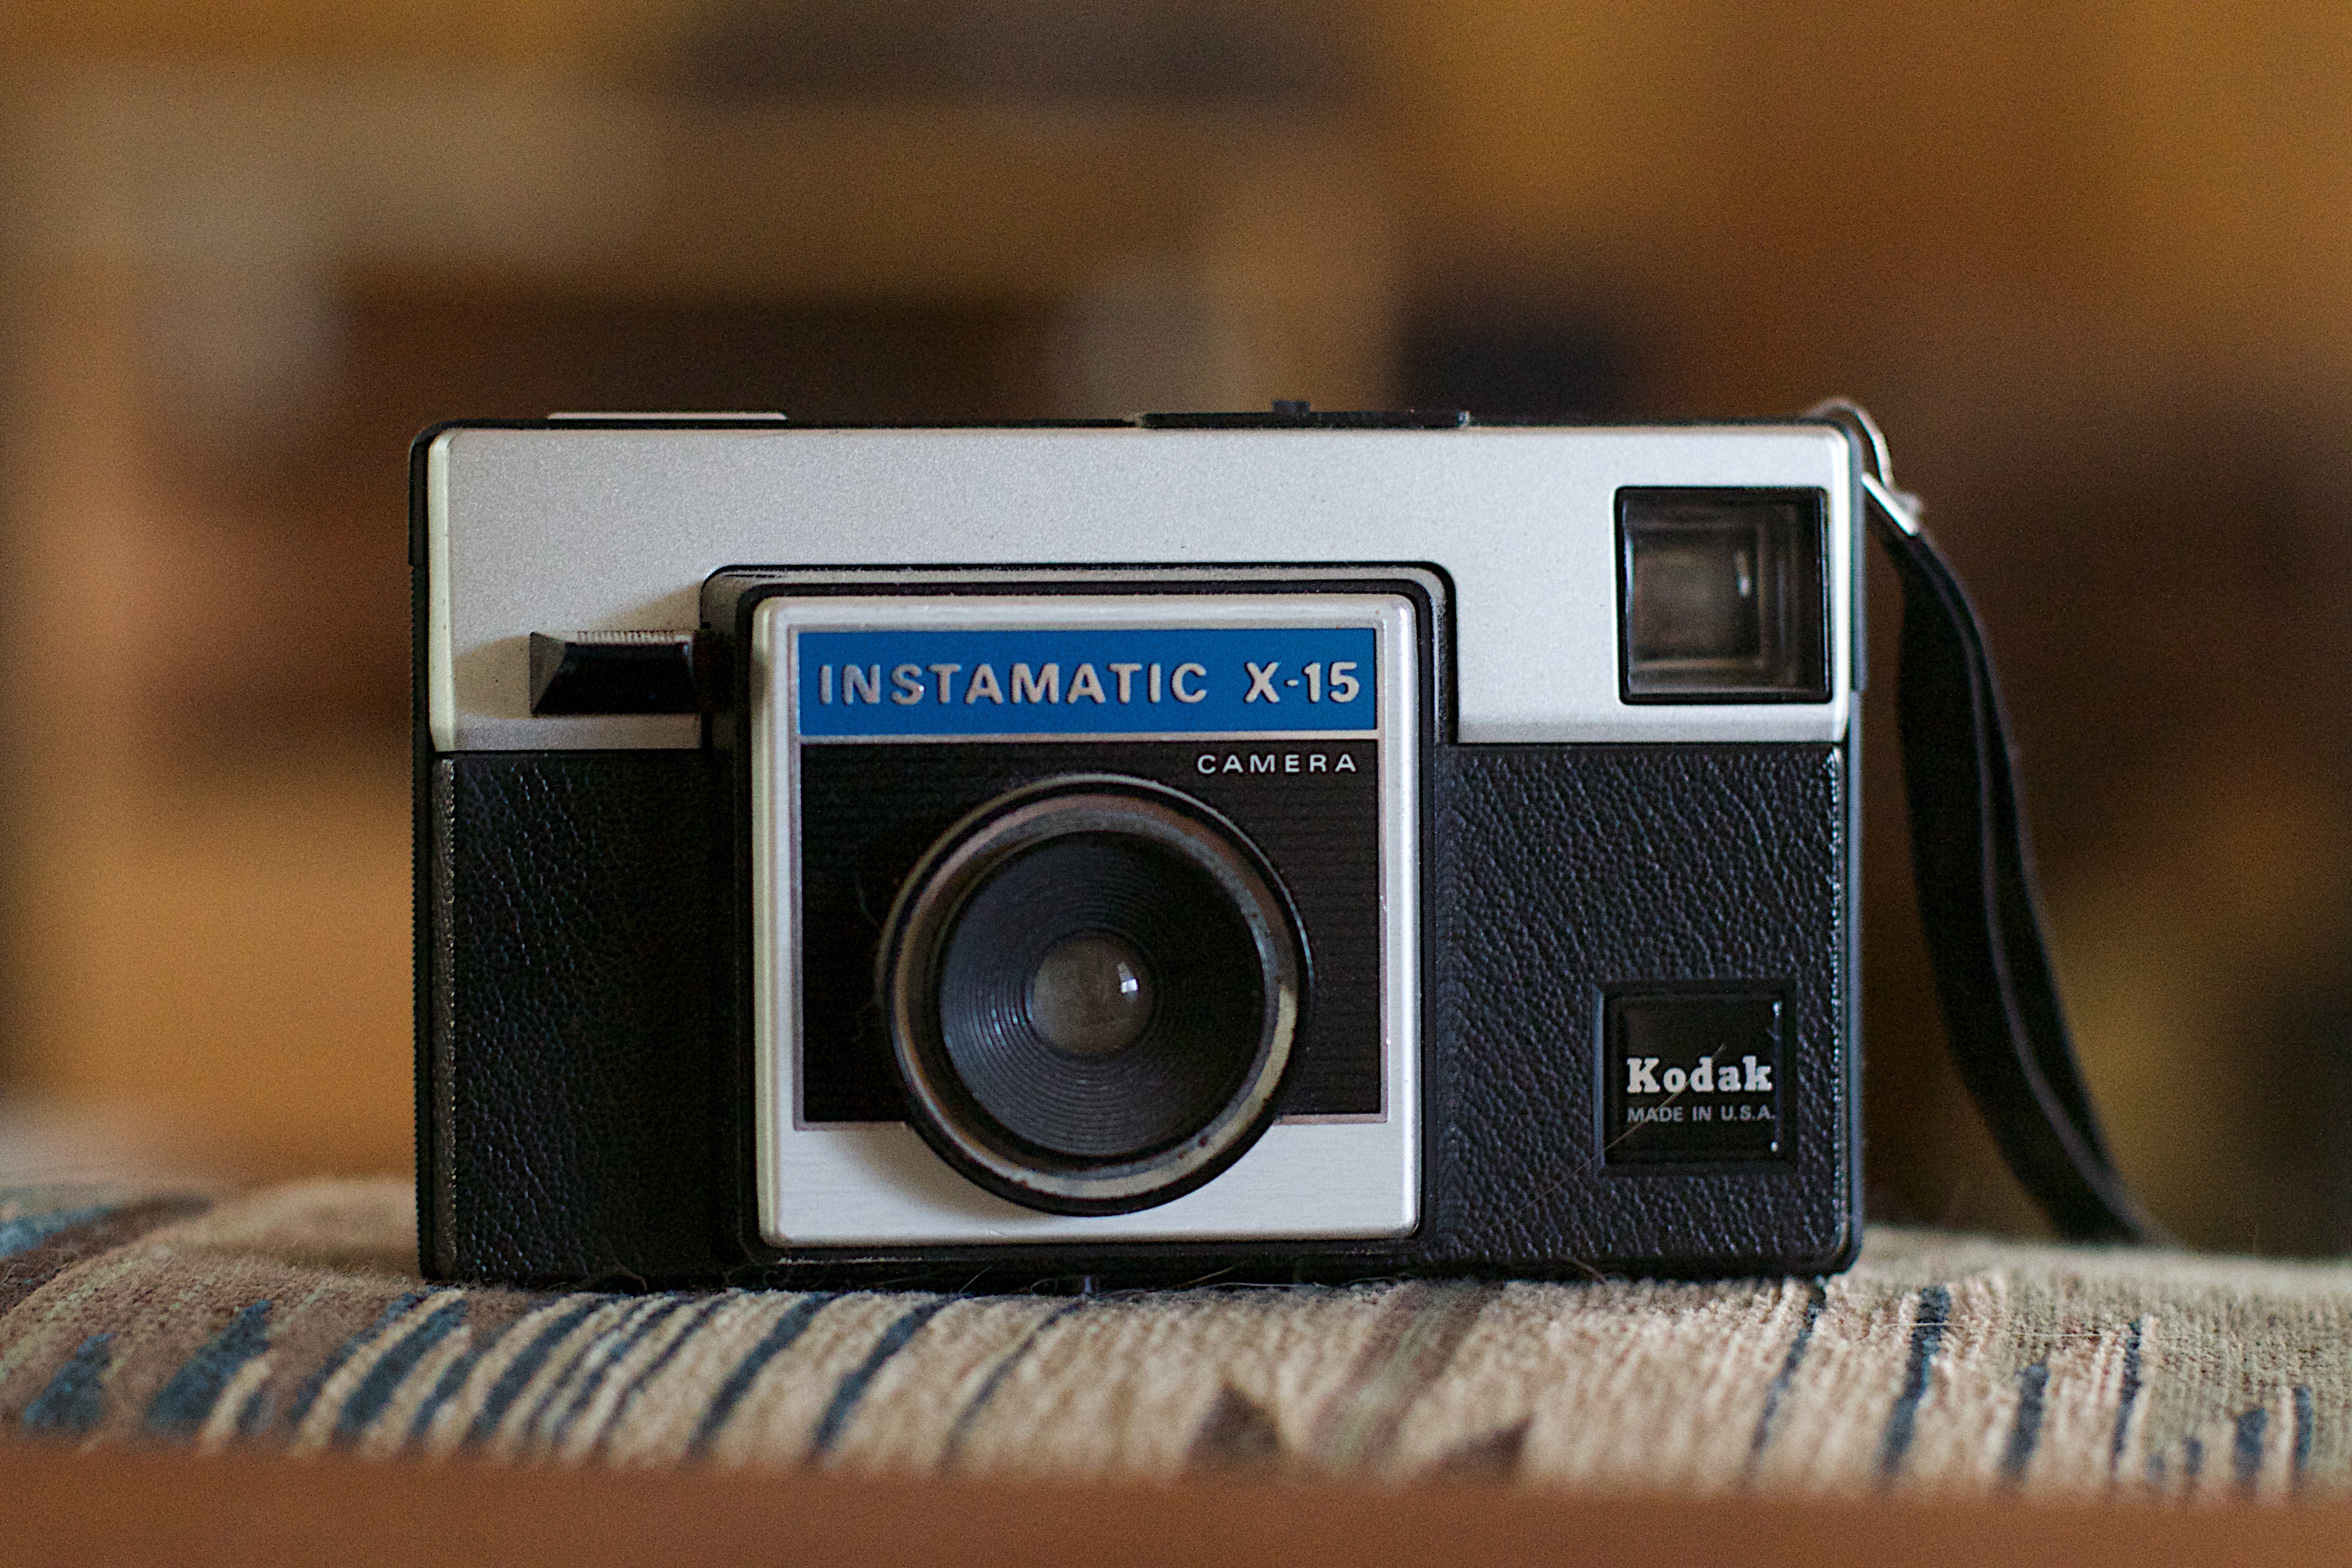
digital camera, camera, cameras optics, photography, single lens reflex camera, close up, product, reflex camera, digital slr, instant camera